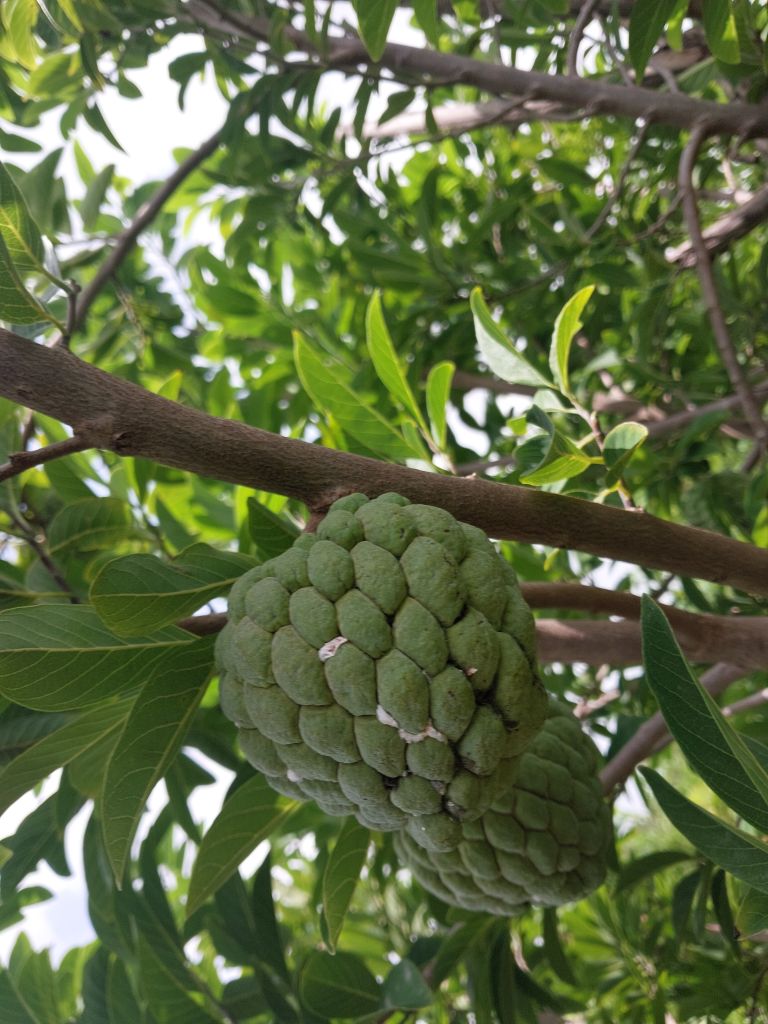
Disease label: Mealy Bug